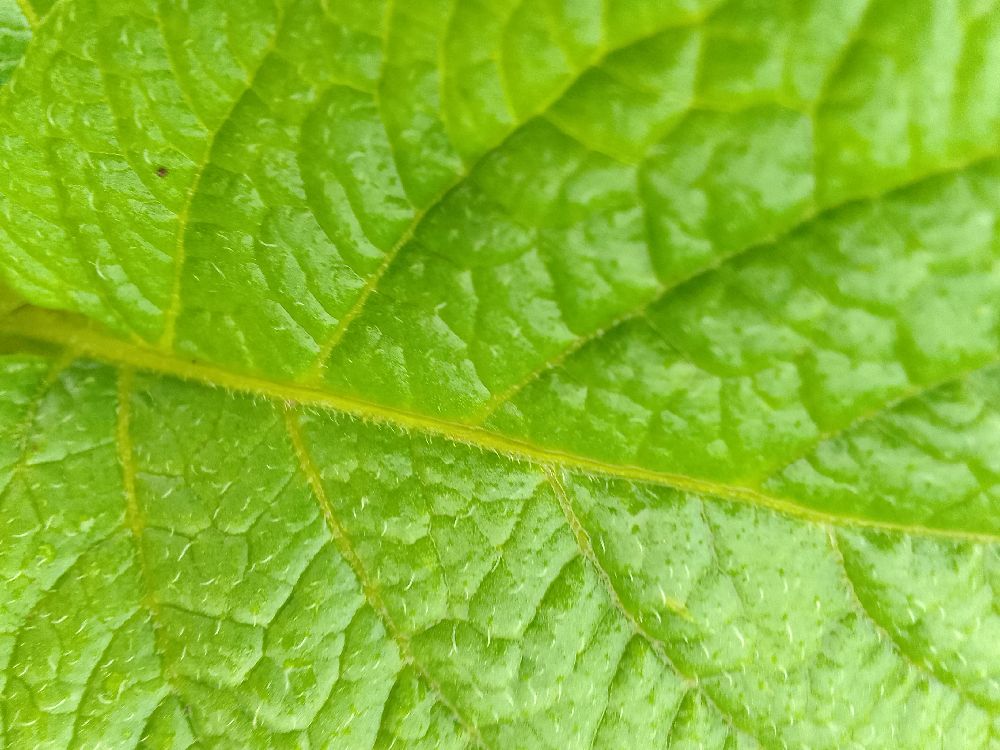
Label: Healthy